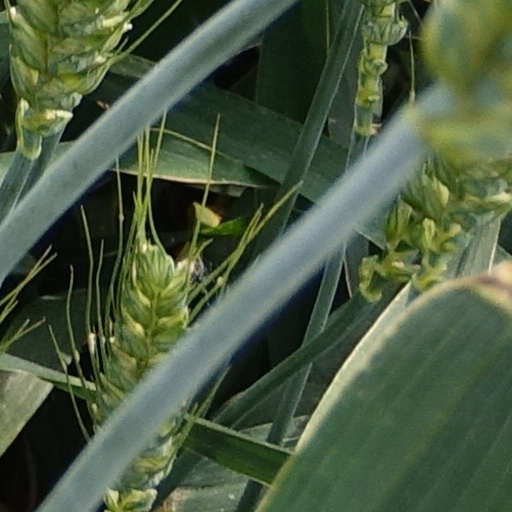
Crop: wheat